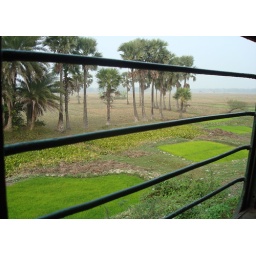
From the train window at a remote location in West Bengal